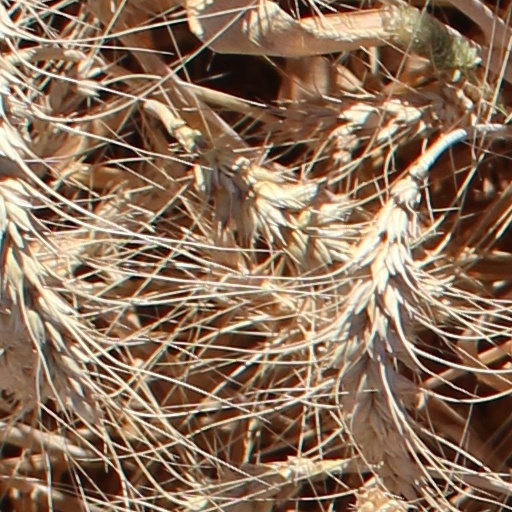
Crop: wheat